Levice

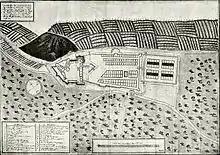
Austrian map, 1672

During the anti-Habsburg revolution of 1709, the fort was blown up by kuruces.